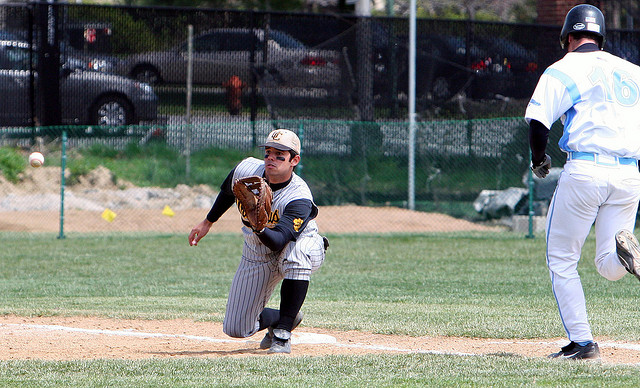
cầu thủ bóng chày quỳ xuống đất dùng găng tay bắt bóng